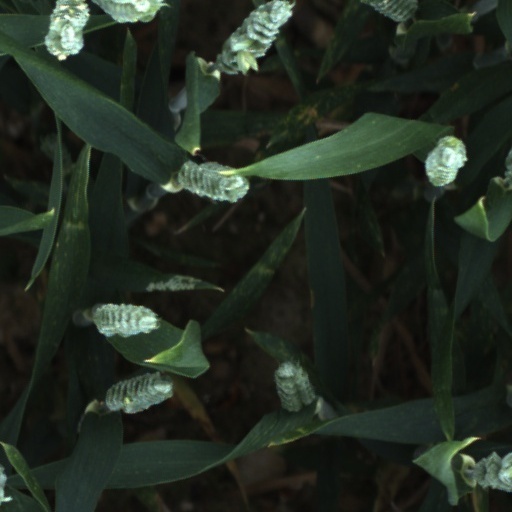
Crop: wheat